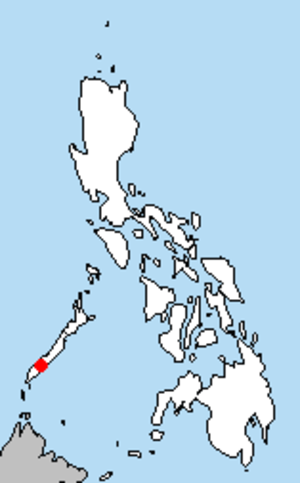
Palawanomys furvus est la seule espèce du genre Palawanomys. C'est un rongeur de la sous-famille des Murinés que l'on trouve uniquement à Palawan aux Philippines.